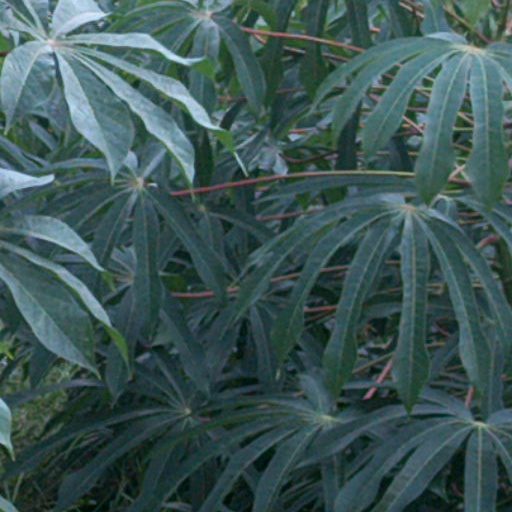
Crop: cassava